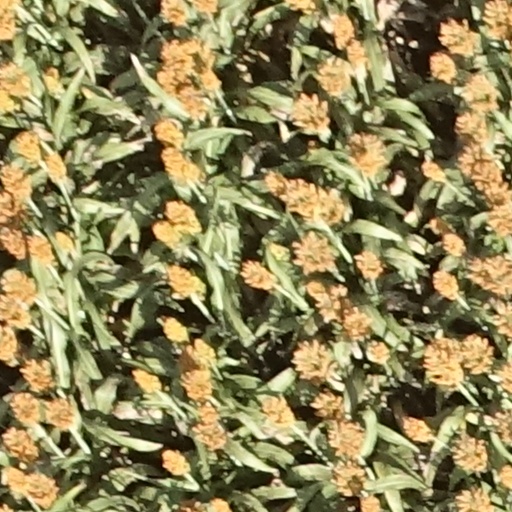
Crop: sorghum